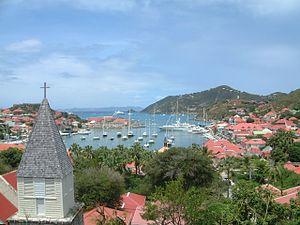
Gustavia est le principal bourg de l'île de Saint-Barthélemy et le chef-lieu de cette collectivité d'outre-mer française des Antilles.
Les Îles du Vent sont des îles qui font partie des Petites Antilles.